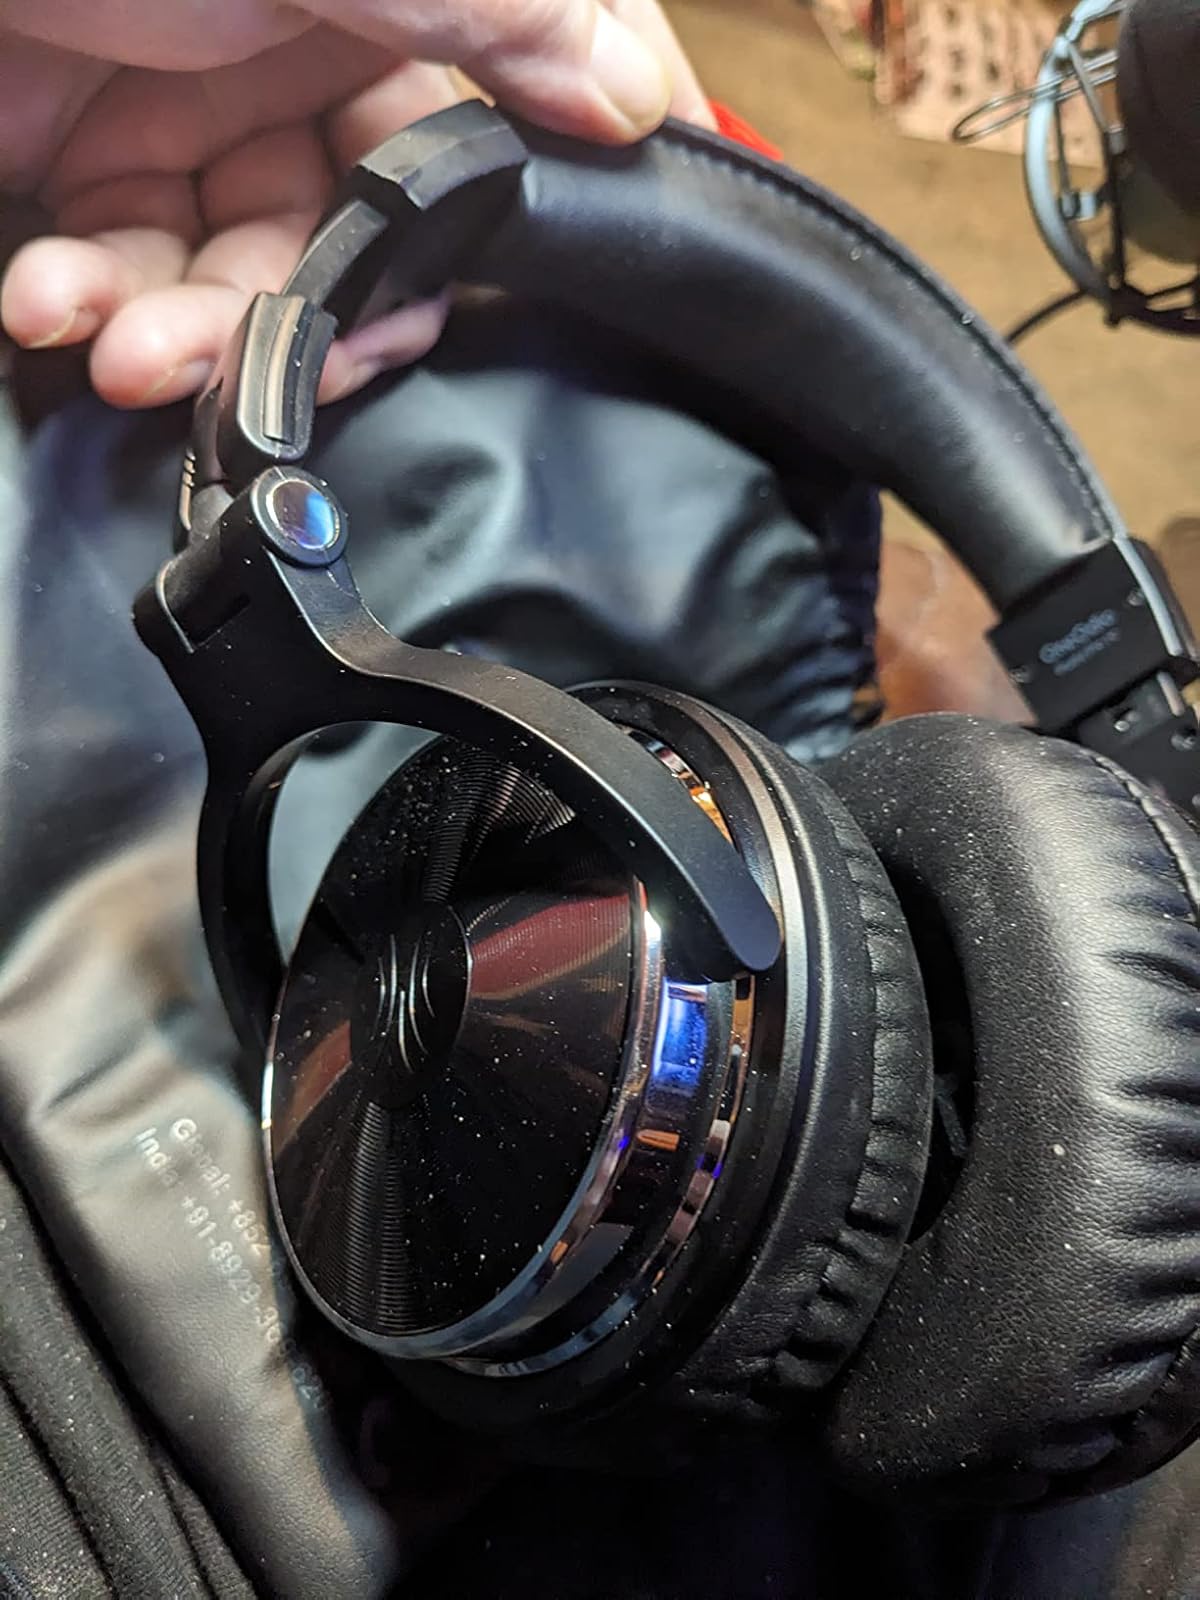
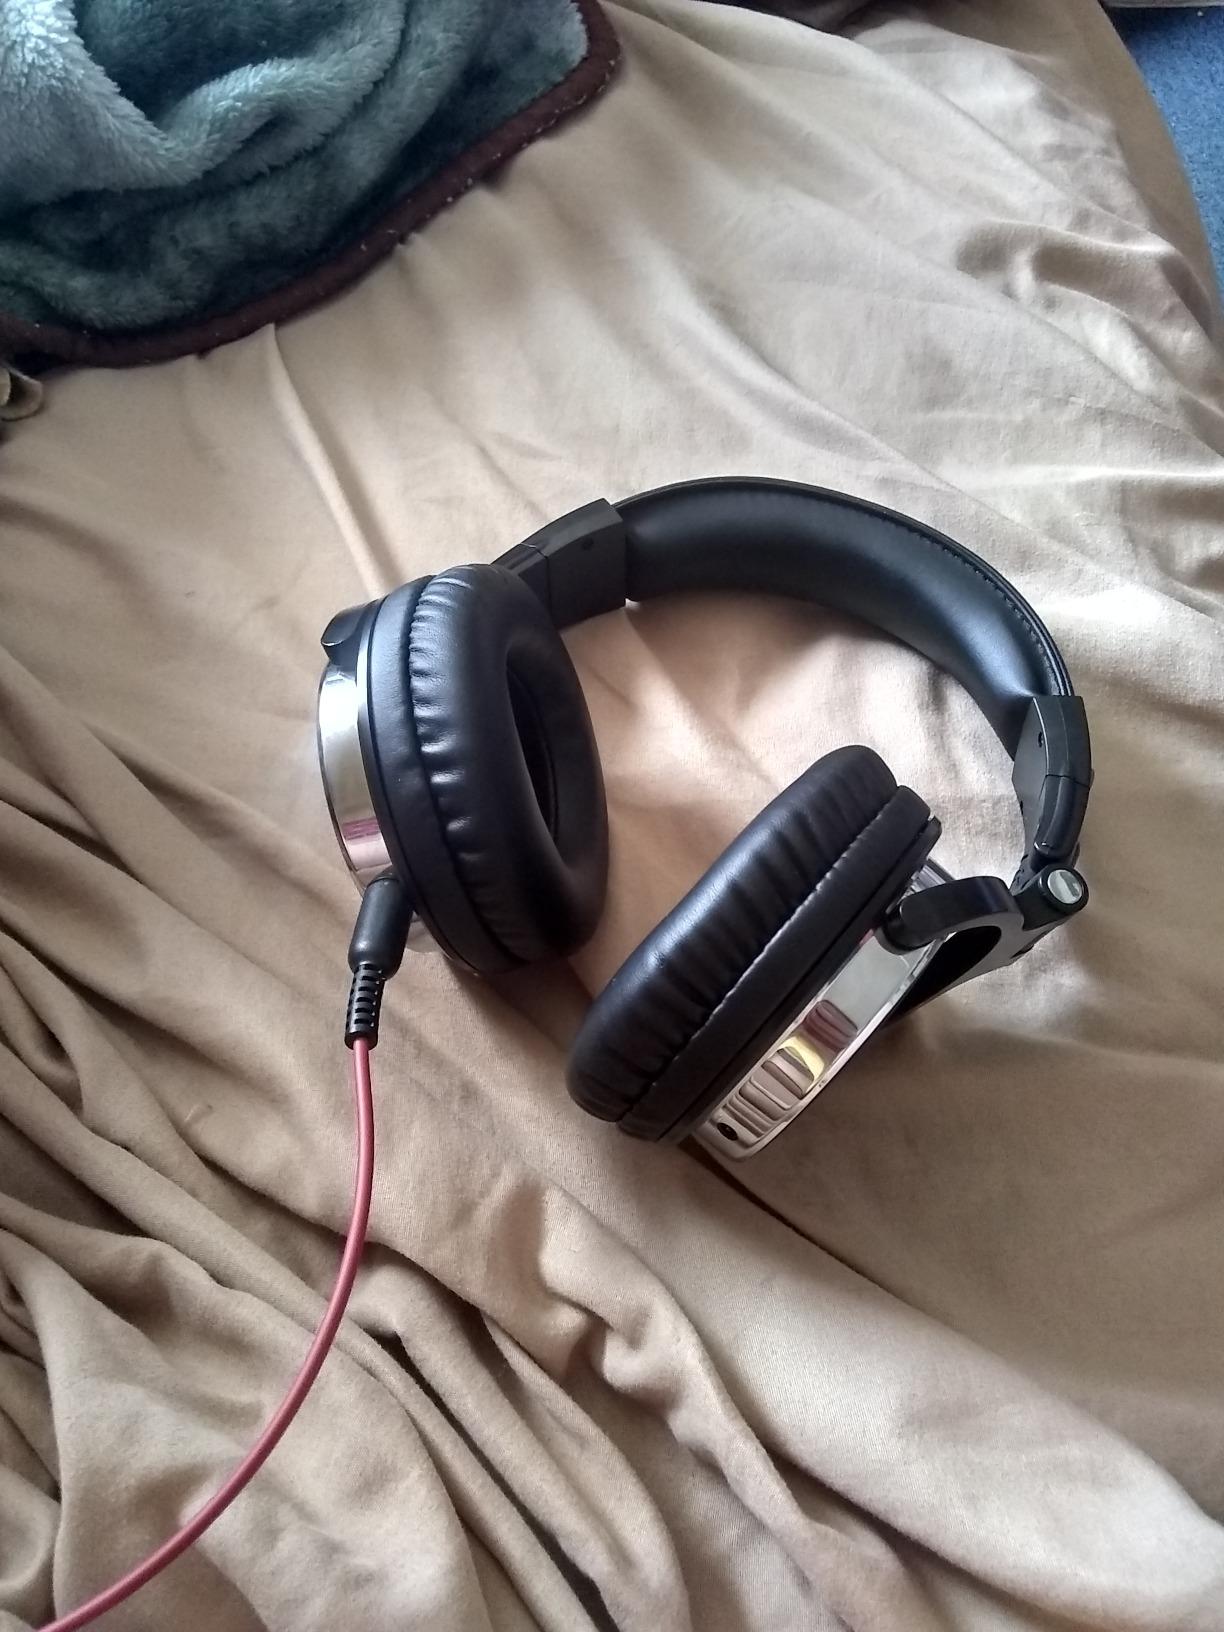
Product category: headphones
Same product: yes